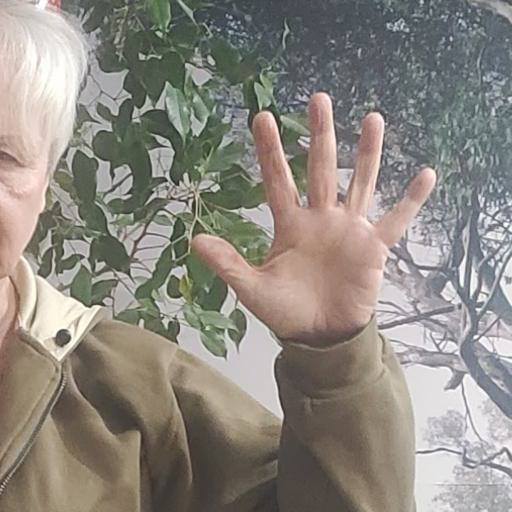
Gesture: palm